Sibyl M. Rock

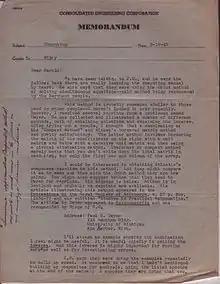
A letter from Sibyl Rock to Harold Wiley regarding computing, 1943

Mass-spectrometer users were developing instruments for their own purposes on a lab-by-lab basis, modifying and experimenting with them at a rapid rate. Feedback from the field and effective communication about needs and problems were critical to CEC's success in building and marketing mass spectrometers. Sibyl Rock was engaged in developing the instruments and the procedures for their use. She was also a key person assisting Consolidated's customers in the use of those instruments and techniques, including the use of Cliff Berry's analog computer.